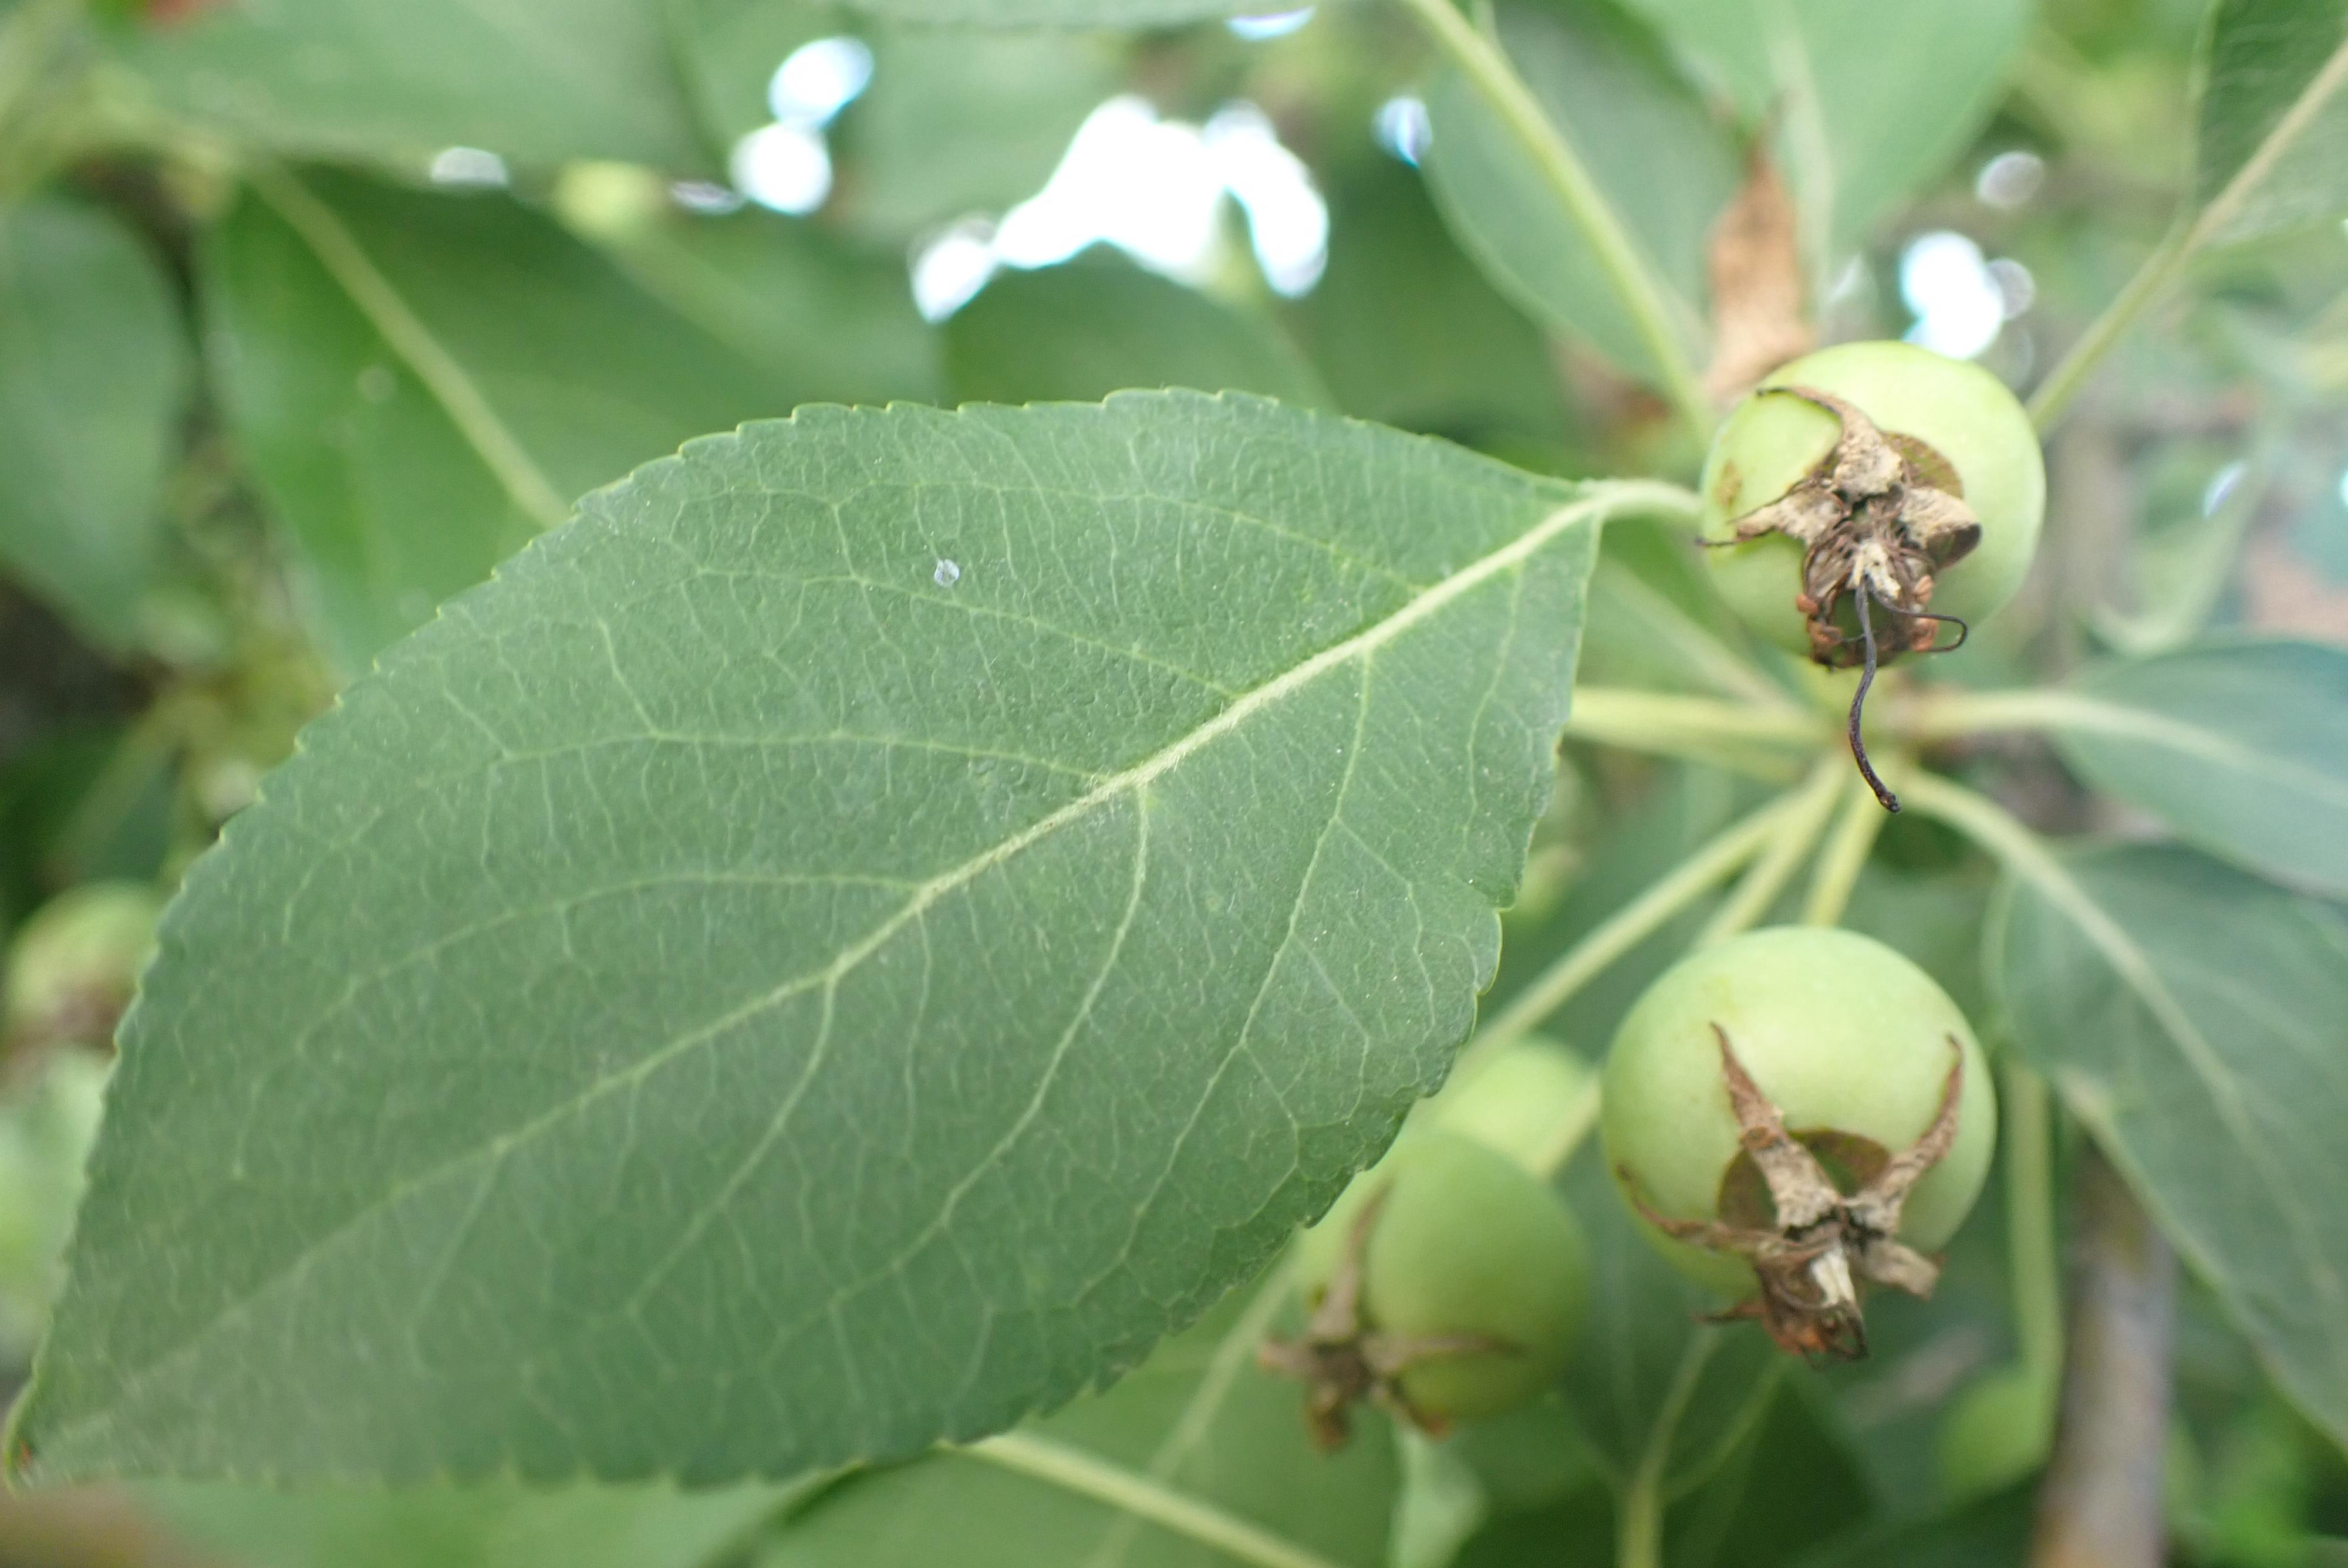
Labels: healthy